Otto III, Holy Roman Emperor

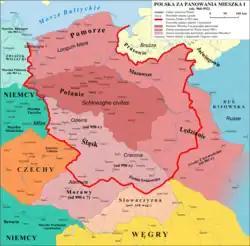
Poland during the reign of Mieszko I.

After taking the crown in 994, Otto III faced first a Slavic rebellion, which he put down, and then an attempt by Crescentius II to seize power in Italy.